Common pochard

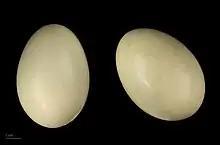
Eggs from the collection of the Museum of Toulouse

The female builds a platform nest of plant material, with a shallow cup lined with down feathers near its centre. This is placed either on the ground within of the water's edge or in the water with the platform rising above the water's surface. It is always located in dense cover. The female lays one egg daily until her clutch—typically 8–10 eggs—is complete. Only then does she begin incubation. The eggs are greenish-grey and broadly oval, measuring on average. They are incubated by the female and hatch synchronously after around 25 days. When off the nest the female will cover the eggs with down. The young are precocial, nidifugous and can feed themselves. They fledge when aged 50–55 days.